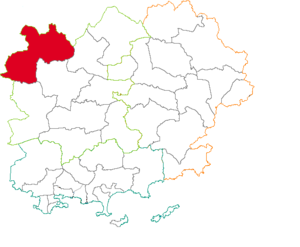
Situation du canton dans la département du Var (83), France
Le canton de Rians est une division administrative française située dans le département du Var et la région Provence-Alpes-Côte d’Azur.